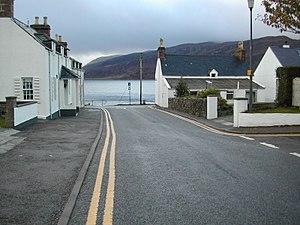
Ullapool est une petite ville située dans le council area du Highland, dans la région de lieutenance de Ross and Cromarty et dans l'ancien comté de Cromartyshire. En dépit de sa petite taille, c'est la plus grande zone d'habitation à des kilomètres à la ronde.